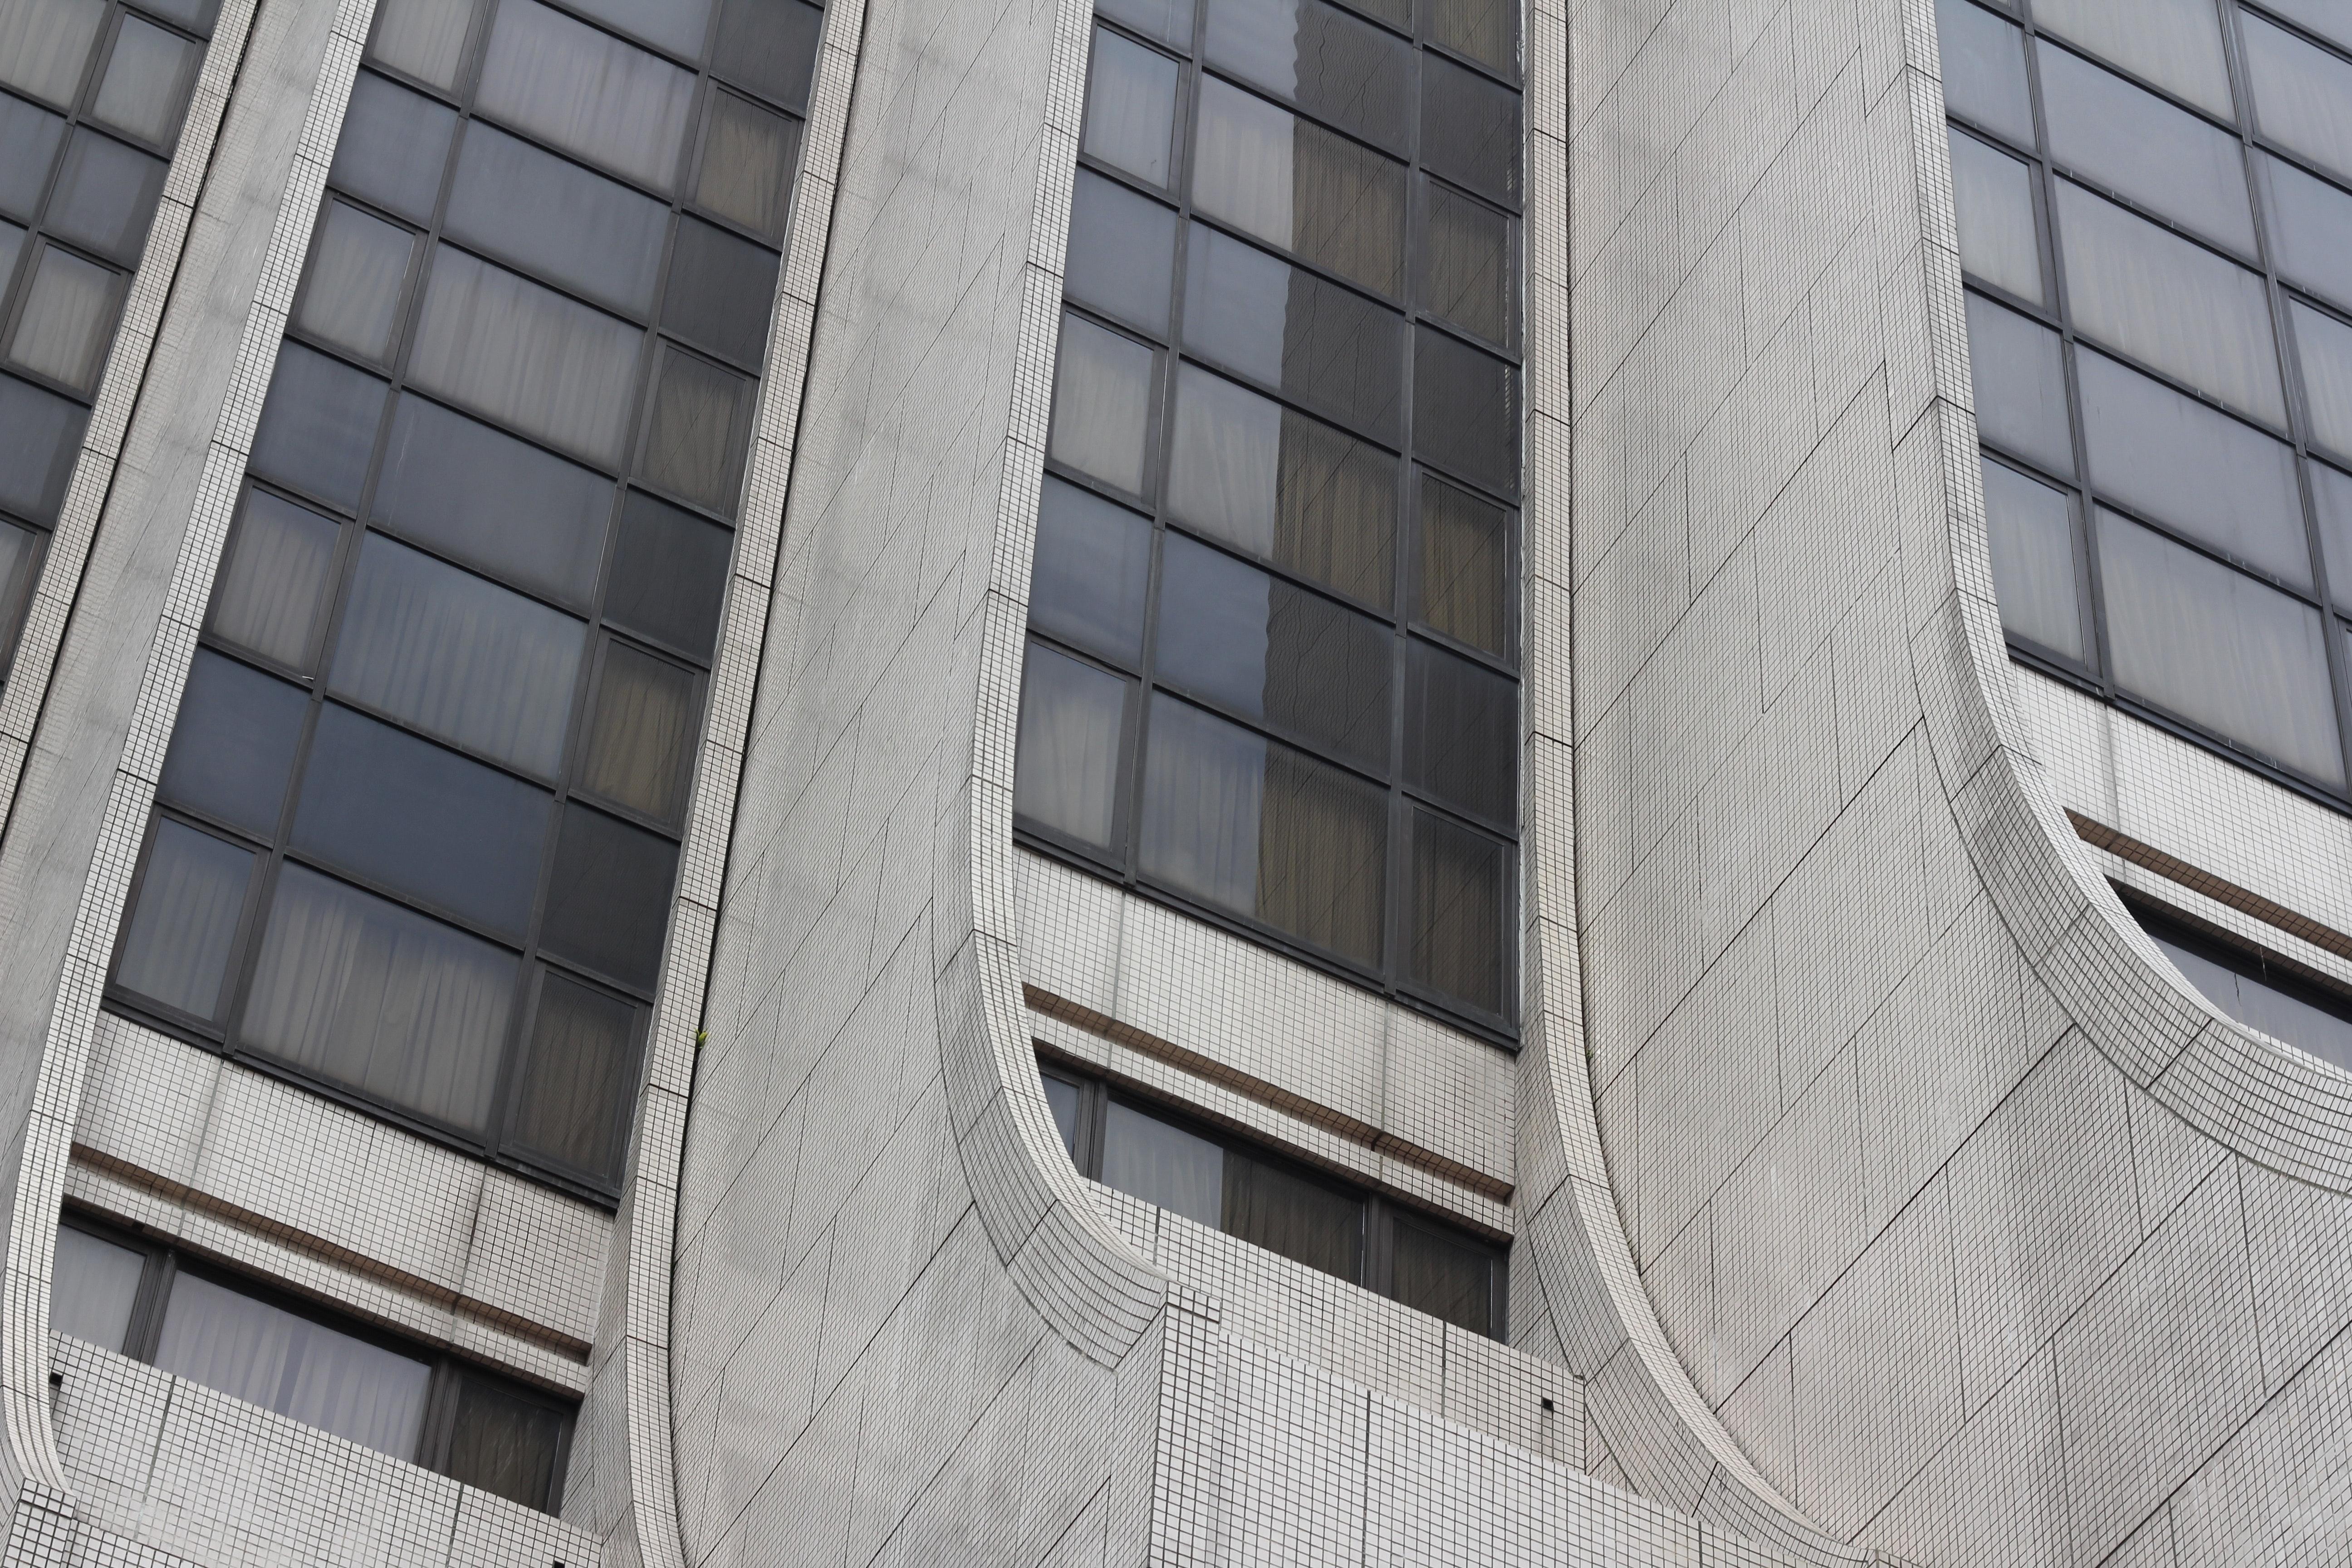
architecture, daytime, line, building, urban area, facade, metropolitan area, window, commercial building, daylighting, tower block, Material property, pattern, glass, city, symmetry, brutalist architecture, concrete, metal